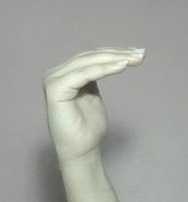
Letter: haa